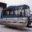
Label: ship